Bx40 and Bx42 buses

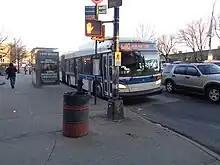
Bx40 at West Farms Square, prior to the implementation of the Bronx Bus Redesign

The Bx40 and Bx42 start on Sedgwick Avenue near River Park Towers. Eastbound buses run north on Cedar Avenue, using 179th Street to get to Burnside Avenue whereas westbound buses turn south on Sedgwick Avenue from Burnside Avenue. It then runs east on Burnside Avenue, using University Avenue for a short portion where Burnside Avenue is discontinuous. After reaching Valentine Avenue, eastbound buses run north on Valentine Avenue, turning onto East 180th Street and running on Webster Avenue for a short portion where East 180th Street is discontinuous. Westbound buses take a different routing, running south on Webster Avenue, west on 178th Street and north on Valentine Avenue to Burnside Avenue. It continues on East 180th Street as it merges into East Tremont Avenue, continuing until Randall Avenue, where the Bx40 continues straight on Tremont Avenue and the Bx42 detours to serve the Throggs Neck Houses via Randall Avenue, Balcom Avenue and Dewey Avenue. After rejoining the Bx40 at Tremont Avenue, they both continue south to Harding Avenue, where they split again. Bx42 heads west on Harding Avenue to terminate at its western end by Emerson Avenue. Bx40 heads east on Harding Avenue before turning south on Pennyfield Avenue to terminate on the southern end at SUNY Maritime College.